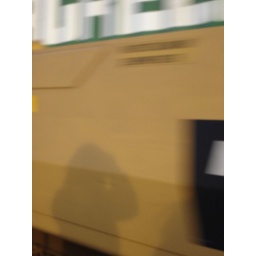
Shadow against yellow train car